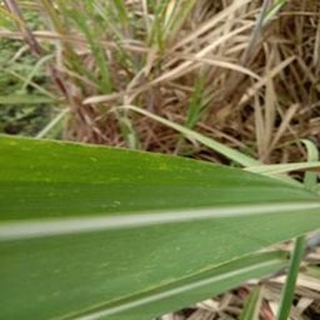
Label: sugarcane_mosaic